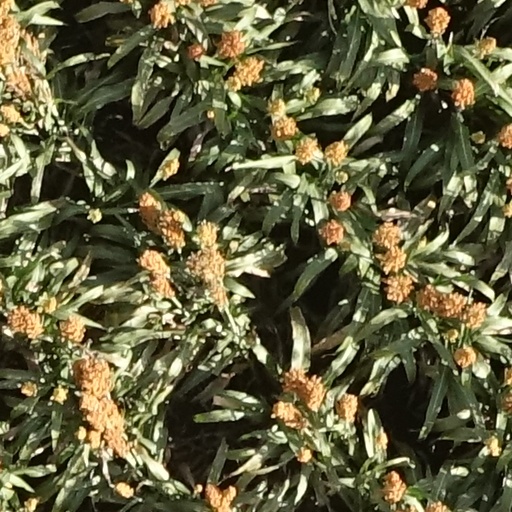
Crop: sorghum